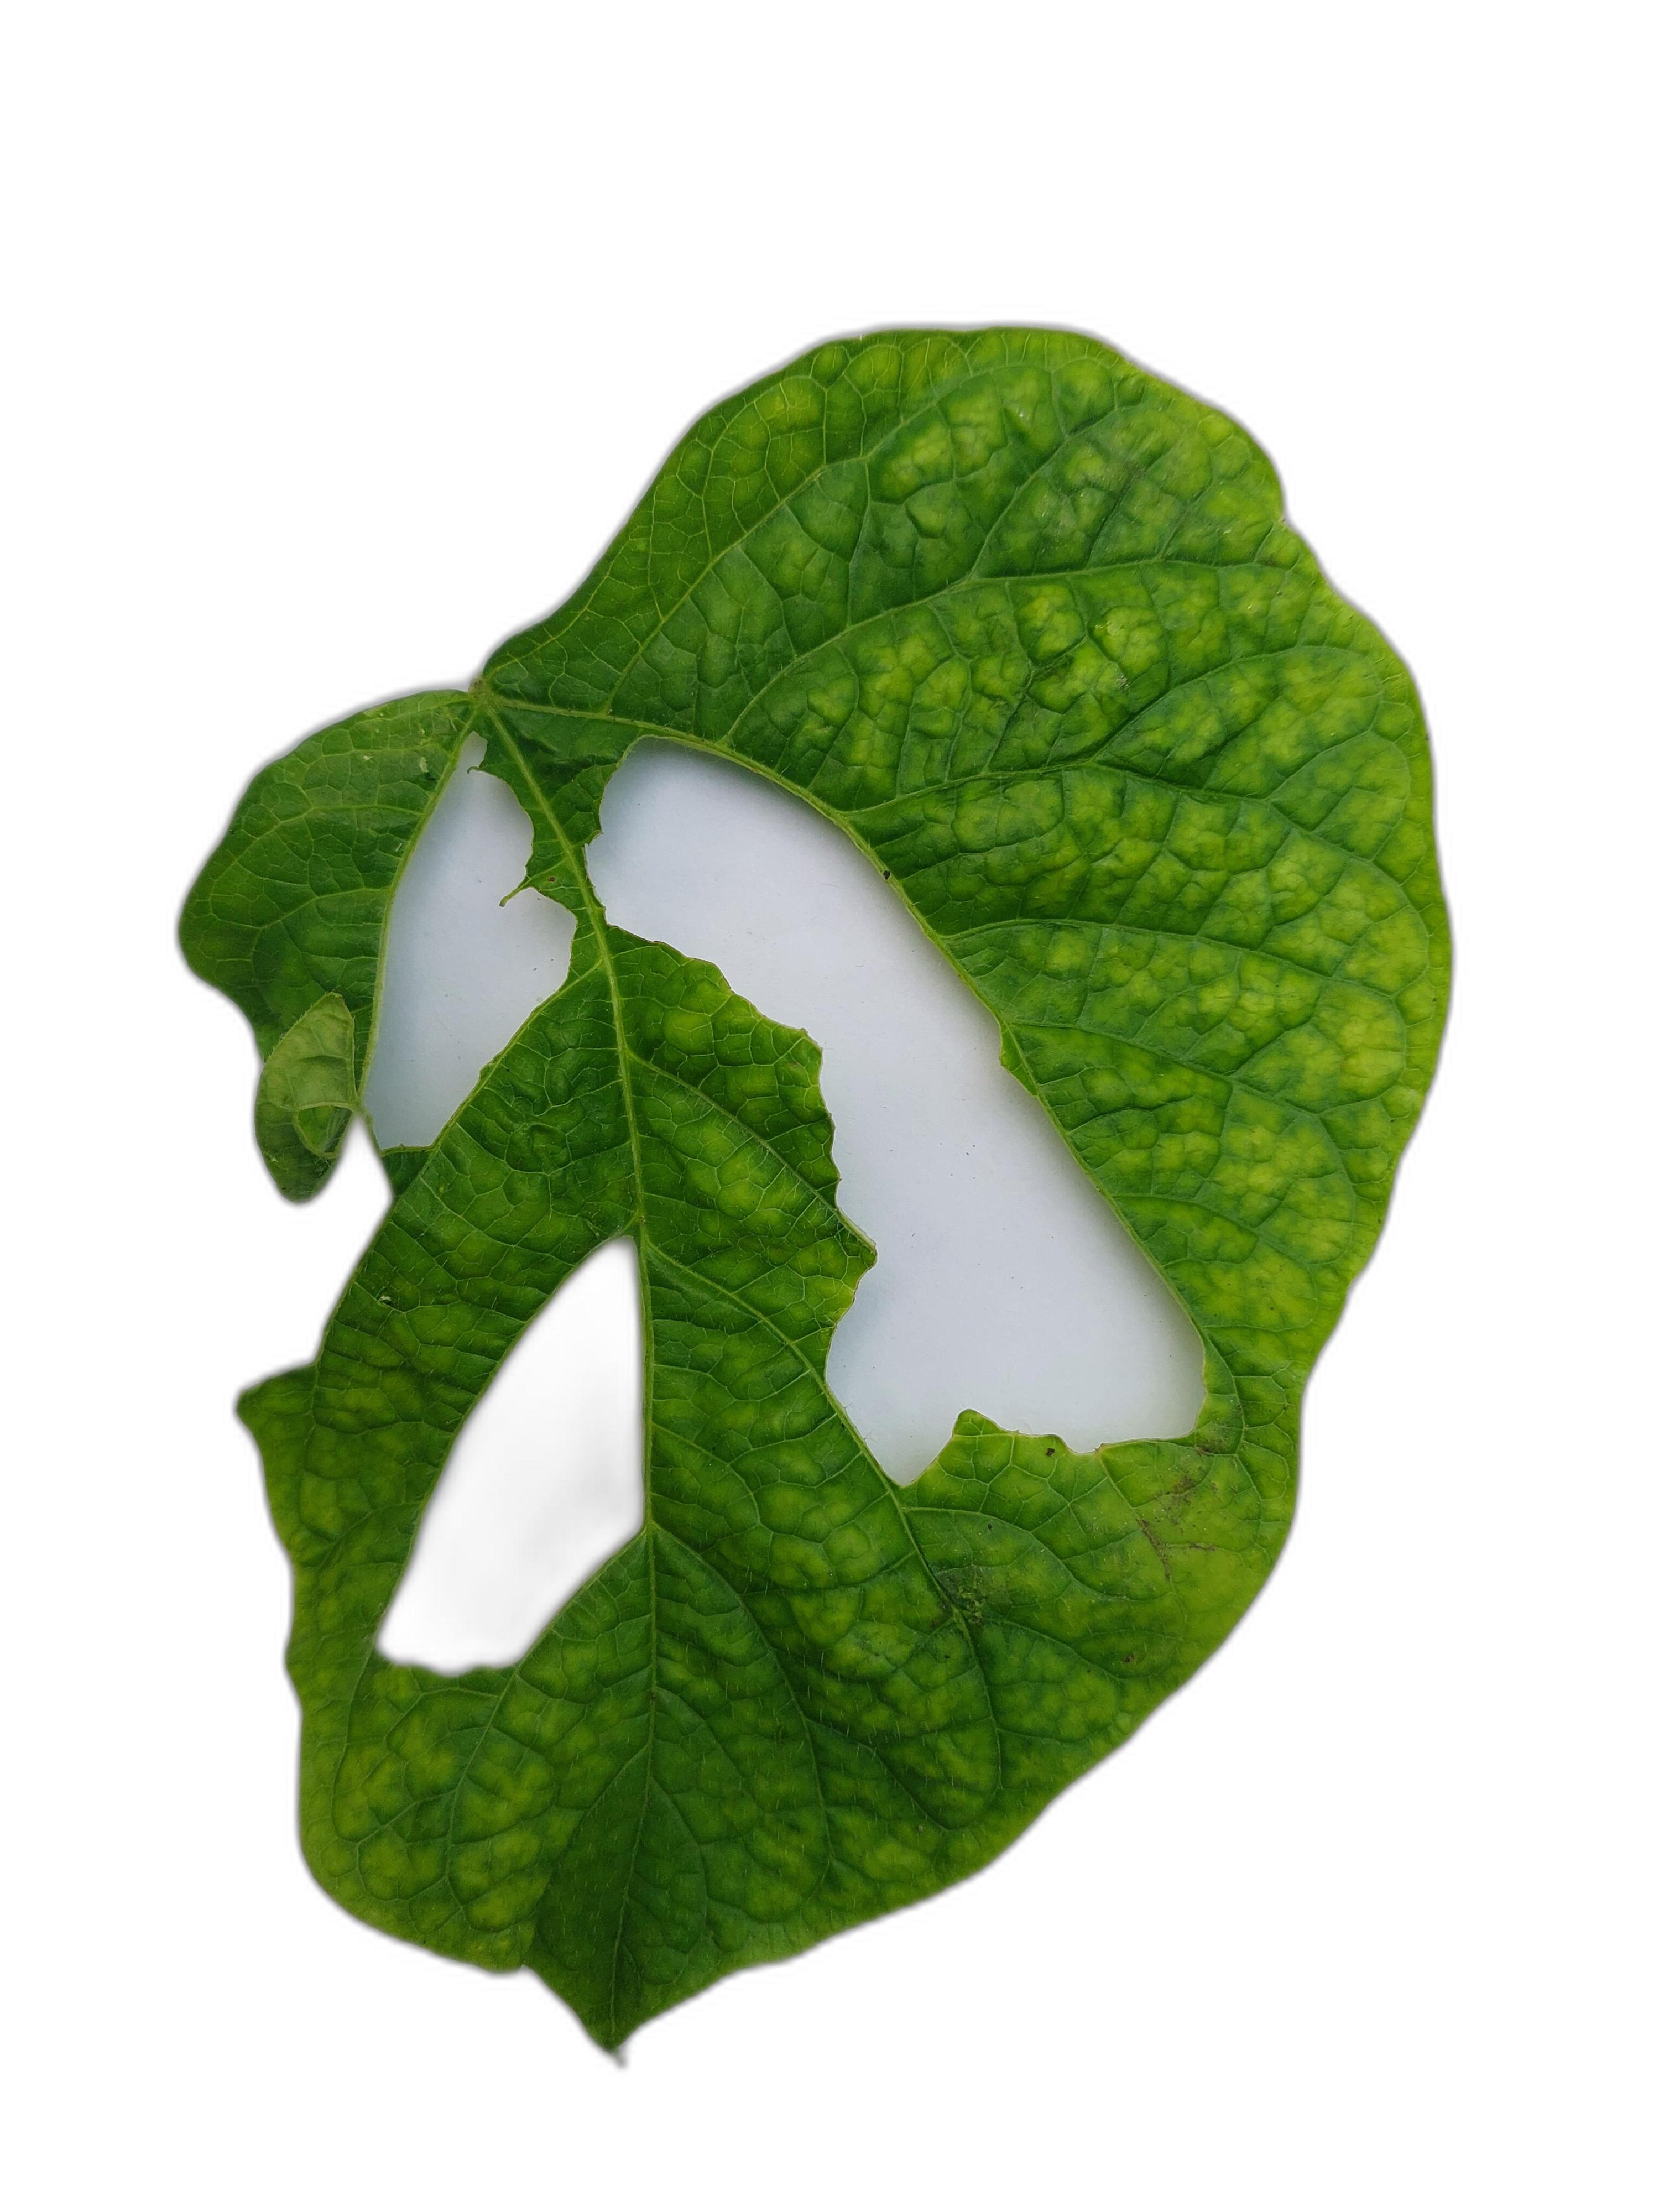
Label: Leaf Crinkle